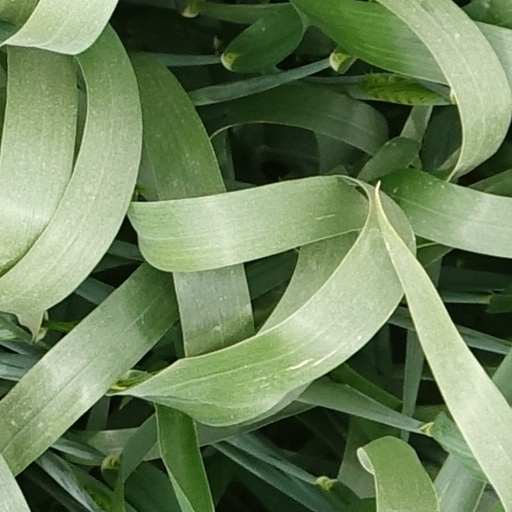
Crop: wheat